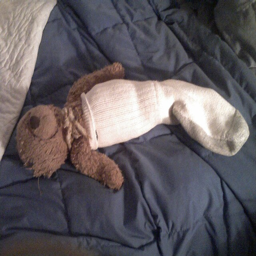
A brown teddy bear sitting inside of a sock.
there is a teddy bear that was stuffed in a sock
A teddy bear wrapped inside a sock and laying on a bed.
A teddy bear that is in a sock on a bed.
A teddy bear stuffed in a white sock is on a blue bed spread.